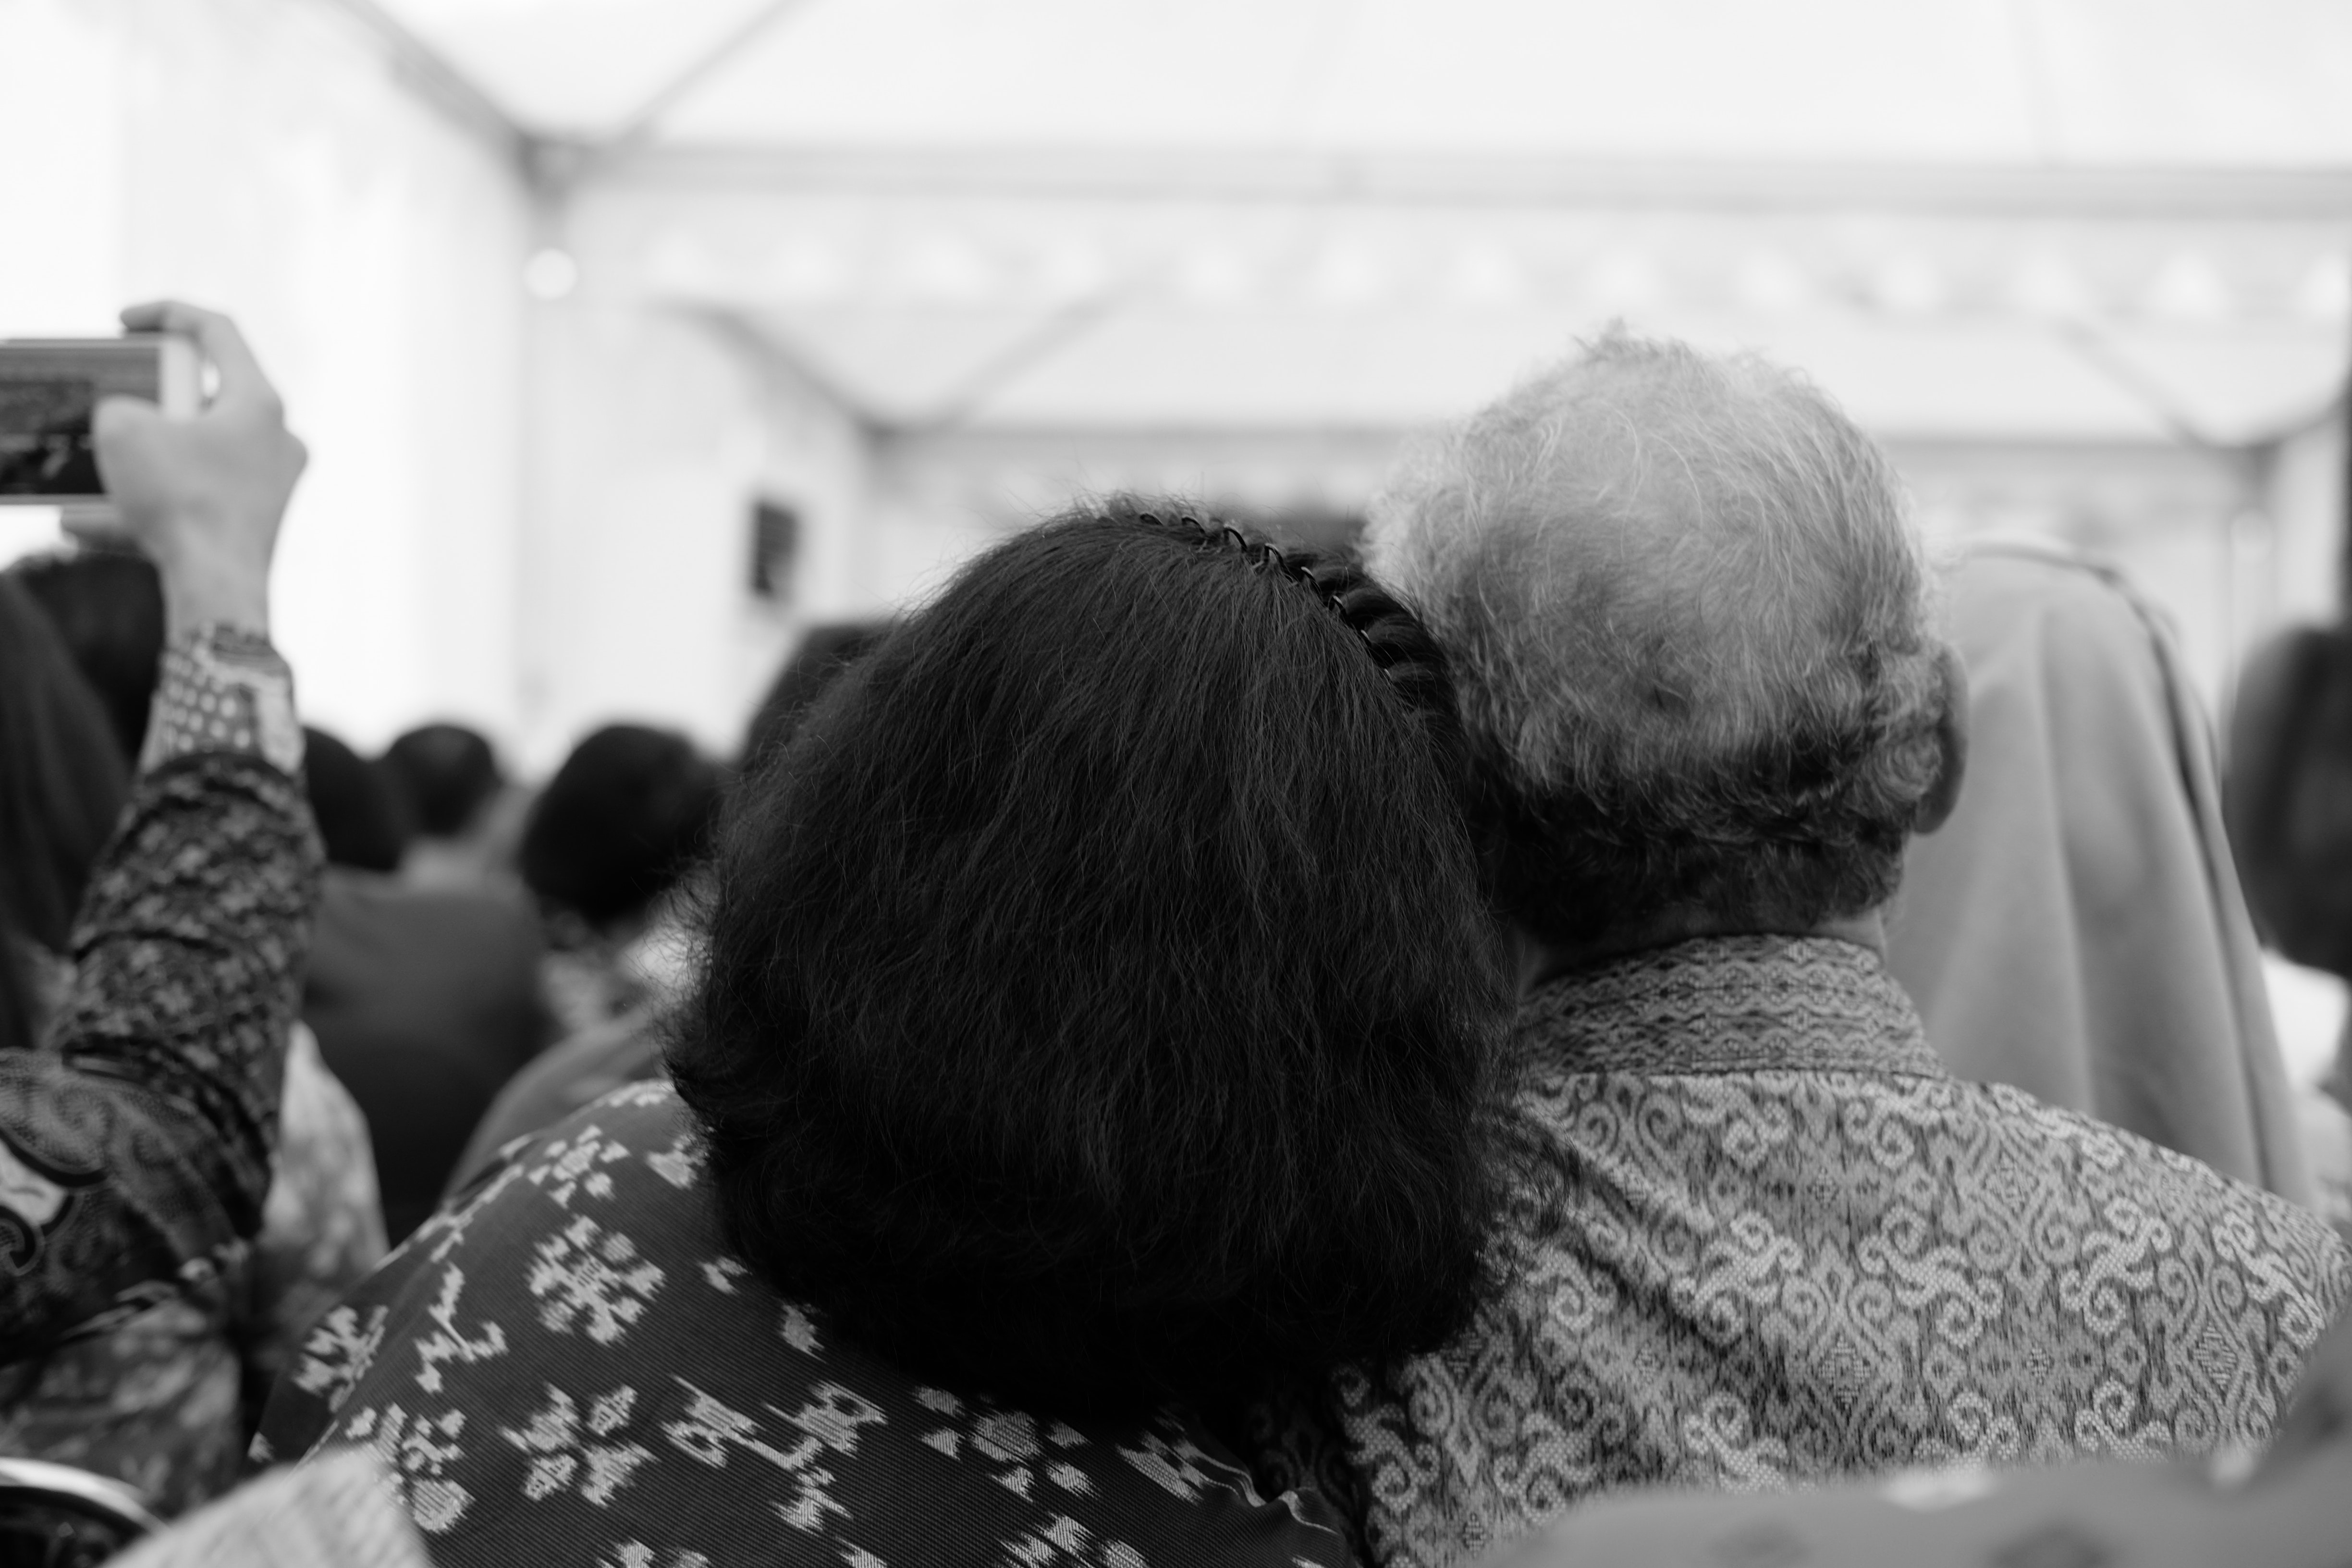
photograph, white, black, people, black and white, monochrome, monochrome photography, snapshot, interaction, human, photography, crowd, event, stock photography, style, smile, conversation